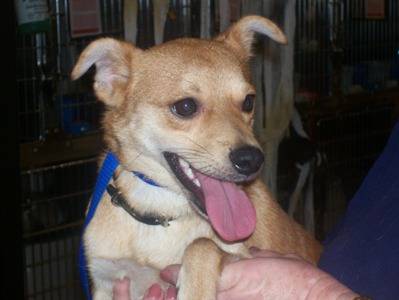
Label: dog